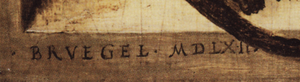
L’œuvre peint de Pieter Brueghel l'Ancien est constitué de 47 tableaux répertoriés comme étant de sa main, auxquels s'ajoute un nombre indéterminé d'œuvres qui ont été perdues. Plusieurs tableaux jadis attribués à Brueghel l'Ancien s'avèrent être des copies réalisées par son fils, Pieter Brueghel le Jeune, ou bien l'œuvre d'autres artistes, comme Jean Fouquet ou Joos de Momper ; certains n'ont pas pu être attribués.